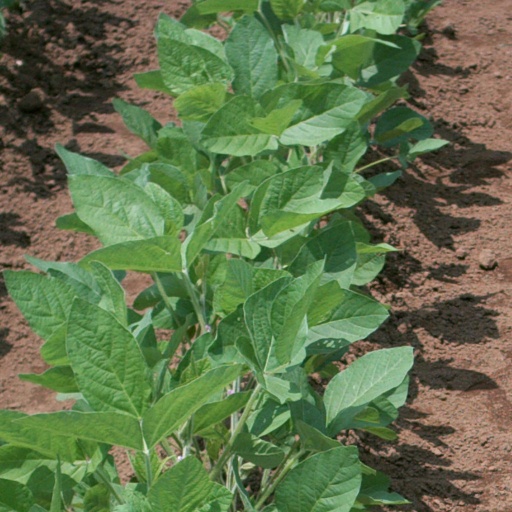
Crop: soybean